Kenneth I. Juster

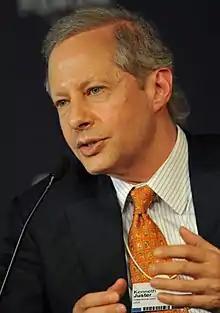
Juster at the 2009 India Economic Summit

From 2005 to 2010, Juster was executive vice president of law, policy, and corporate strategy at Salesforce. He was a section 16(b) officer of the company and a member of the company's five-member executive committee, led by chairman and CEO Marc Benioff. Juster oversaw the functions of corporate development, legal affairs, global public policy and strategy, enterprise risk management, human resources, internal audit, and worldwide real estate. He established the corporate development function and successfully executed the company's initial eight acquisitions and numerous strategic investments in start-up ventures. Juster was also centrally involved in the company's international expansion, including the growth of business in Japan and the establishment of operations in India. In addition, he shaped policy on privacy, security, and cross border data flows with governmental agencies.